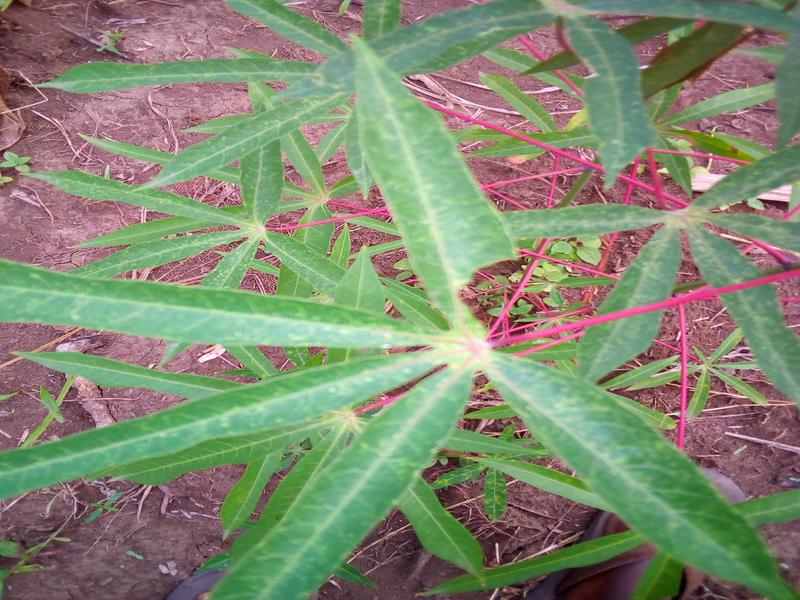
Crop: cassava
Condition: green_mottle